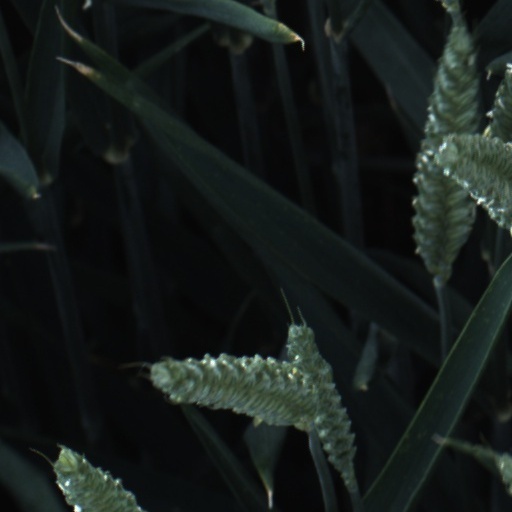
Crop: wheat